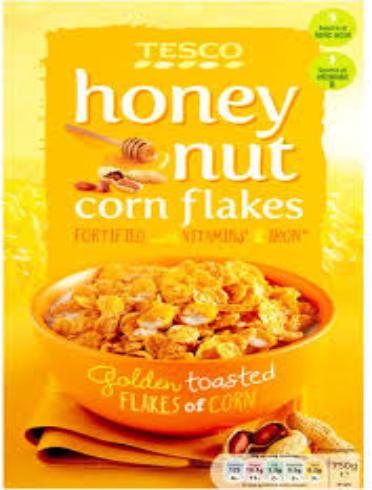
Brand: Honey Nut Corn Flakes
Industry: Food